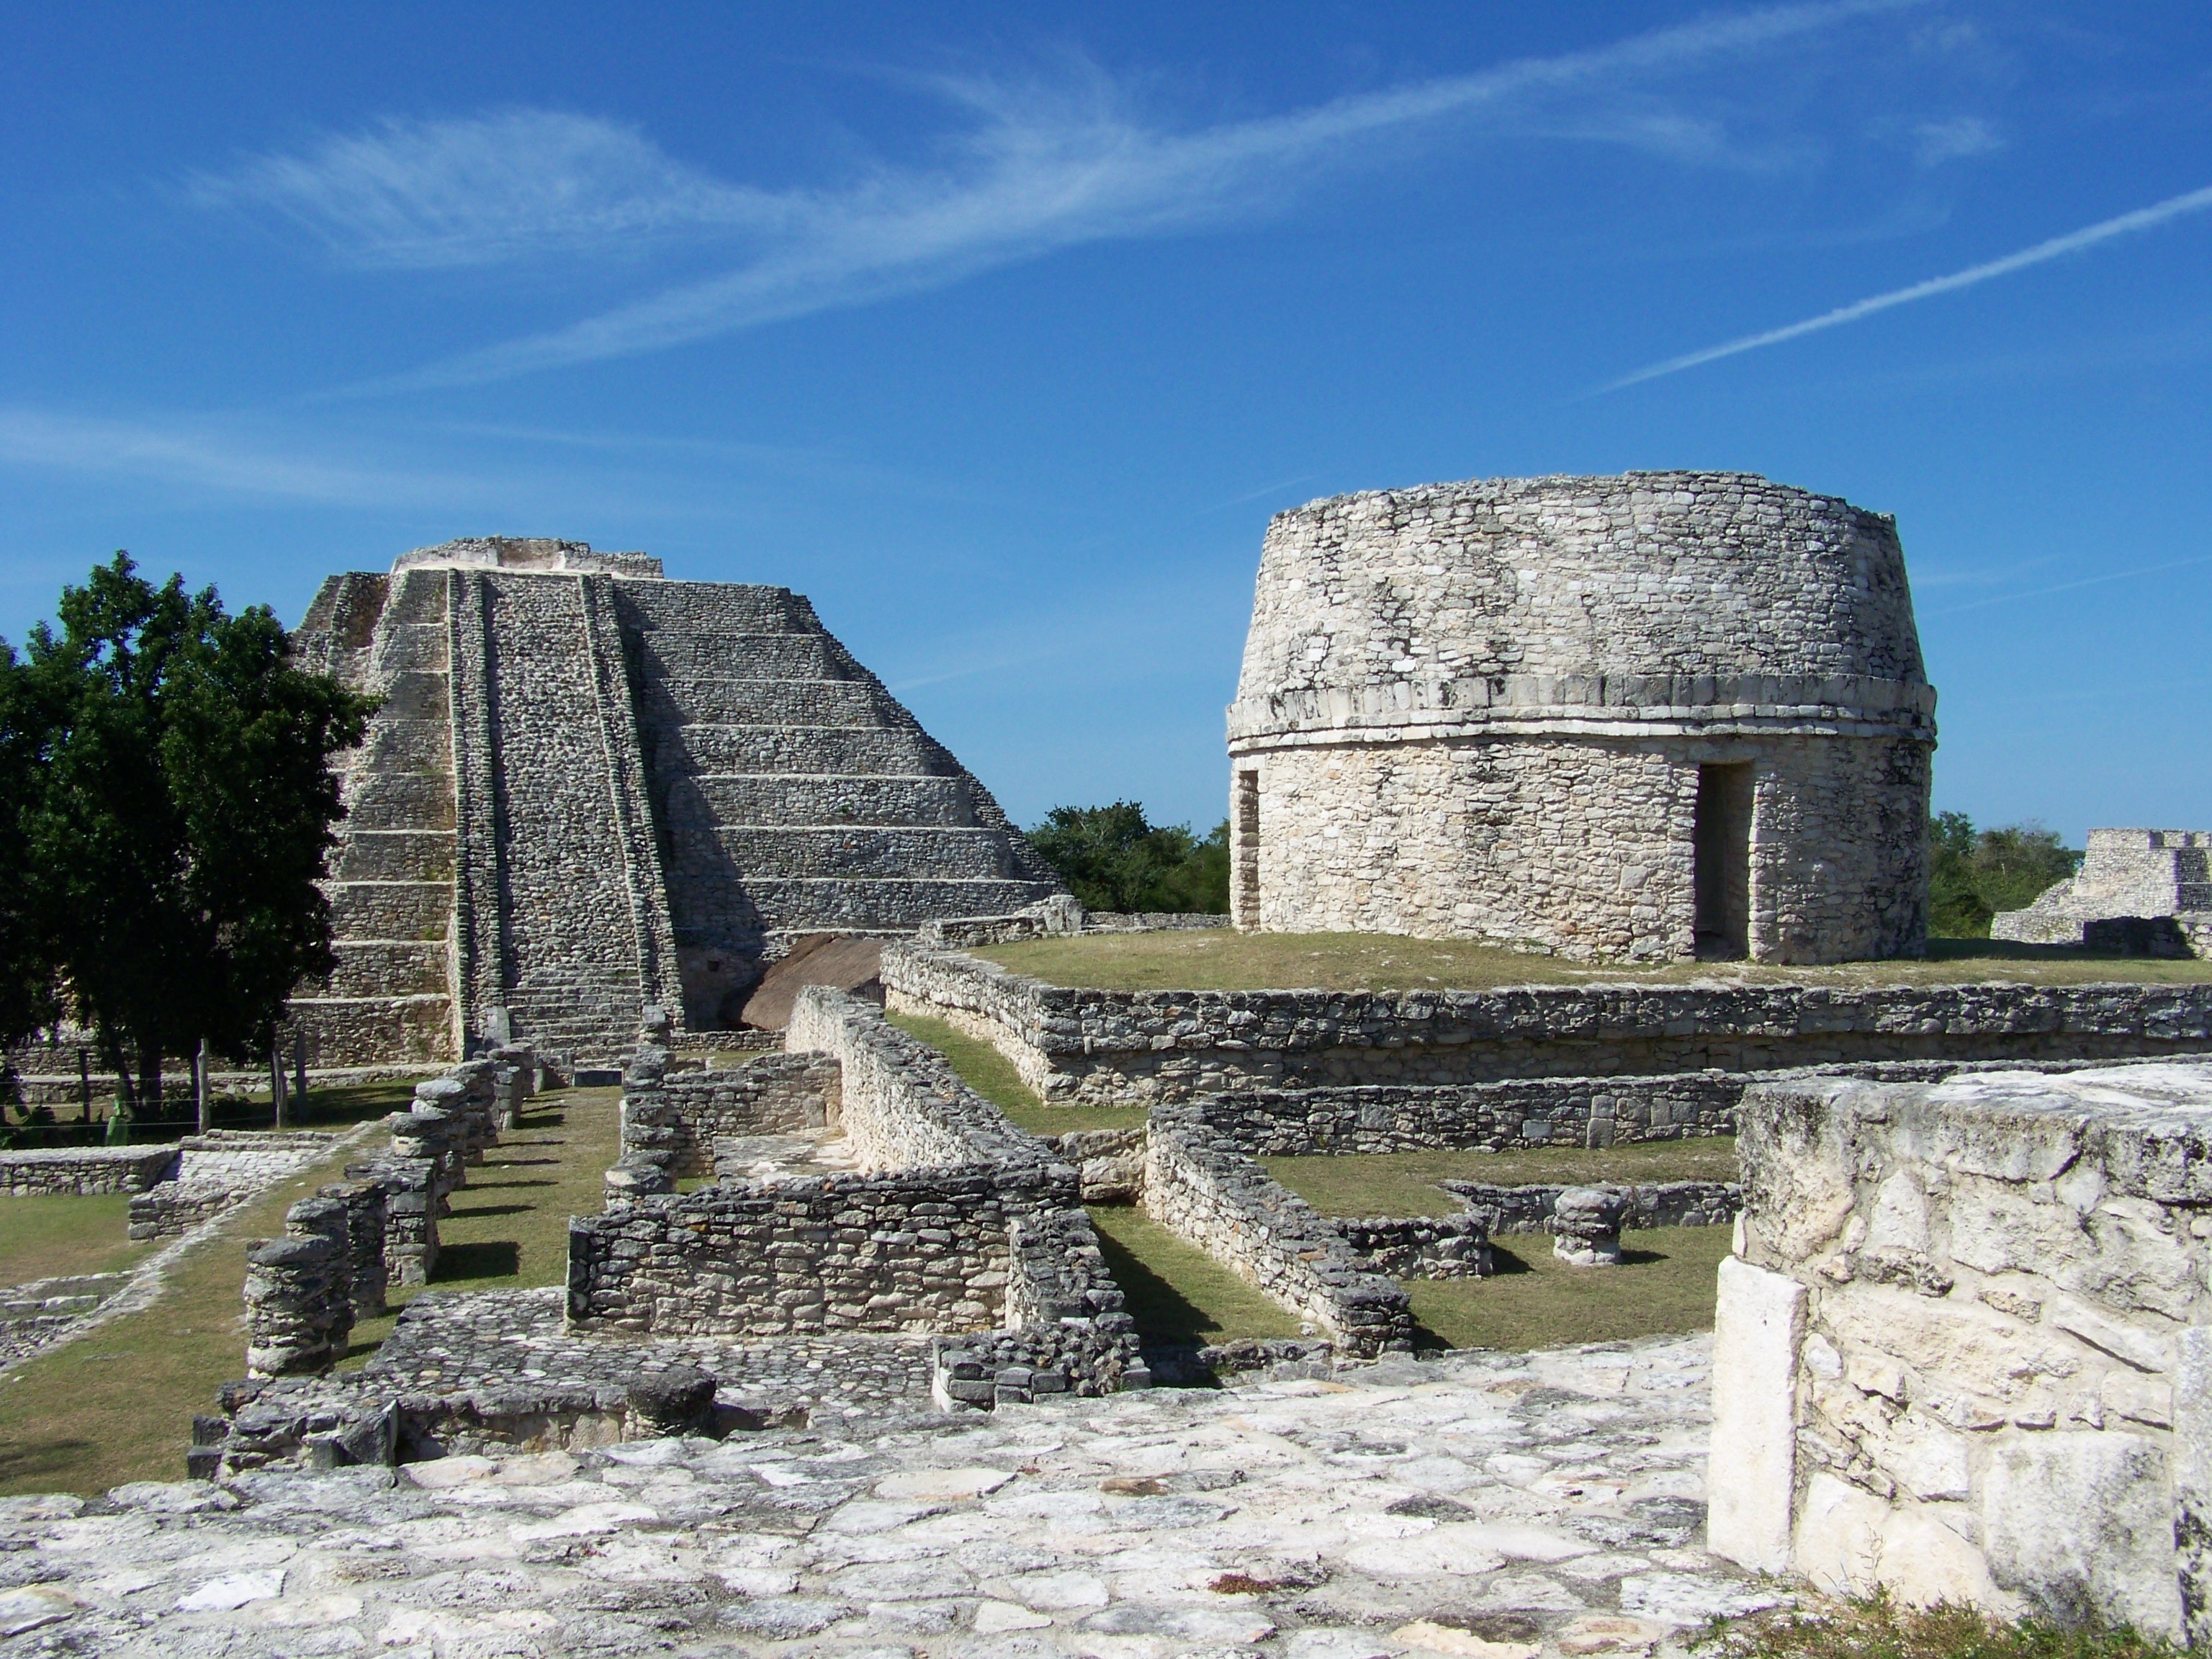
building, stone, monument, pyramid, ancient, landmark, fortification, ruin, mayan, temple, mexico, ruins, civilization, archeology, history, mexican, maya, yucatan, archaeological, archaeological site, unesco world heritage site, historic site, ancient history, ancient roman architecture, ancient greek temple, maya civilization